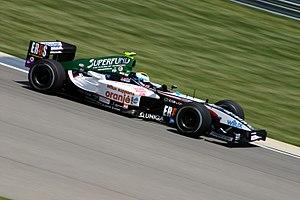
La Minardi PS04B est la monoplace de Formule 1 engagée par la Scuderia Minardi lors de la saison 2004 de Formule 1 et lors des trois premières courses de la saison 2005.
La Scuderia Minardi est une ancienne écurie de course automobile italienne fondée en 1979 par Giancarlo Minardi. Après un passage en Formule 2, Minardi a participé au championnat du monde de Formule 1 de 1985 à 2005, avant d'être rachetée fin 2005 par Red Bull et d'être rebaptisée Scuderia Toro Rosso pour la saison 2006. En 21 saisons, Minardi a disputé un total de 340 Grands Prix et inscrit 38 points. La meilleure qualification d'une Minardi est une 2ᵉ place sur la grille et la meilleure position à l'arrivée une 4ᵉ place décrochée à trois reprises. Le meilleur classement en championnat est une 7ᵉ place en 1991.
Zsolt Baumgartner, né le 1ᵉʳ janvier 1981 à Debrecen, est un pilote automobile hongrois. Il est l'unique pilote hongrois à participer à un Grand Prix de Formule 1 et à marquer un point. Il participe à vingt Grands Prix entre 2003 et 2004 pour Jordan Grand Prix puis pour la Scuderia Minardi.
Le 1ᵉʳ janvier en sport.
Résultats du Grand Prix automobile des États-Unis de Formule 1 2004 a eu lieu sur l'Indianapolis Motor Speedway le 20 juin.